Moving (1988 film)

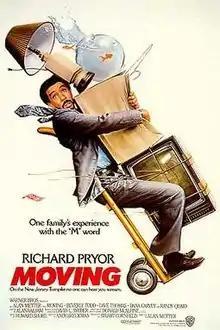
Theatrical release poster by Drew Struzan

Moving is a 1988 American comedy film starring Richard Pryor as Arlo Pear, a father moving his family cross-country.